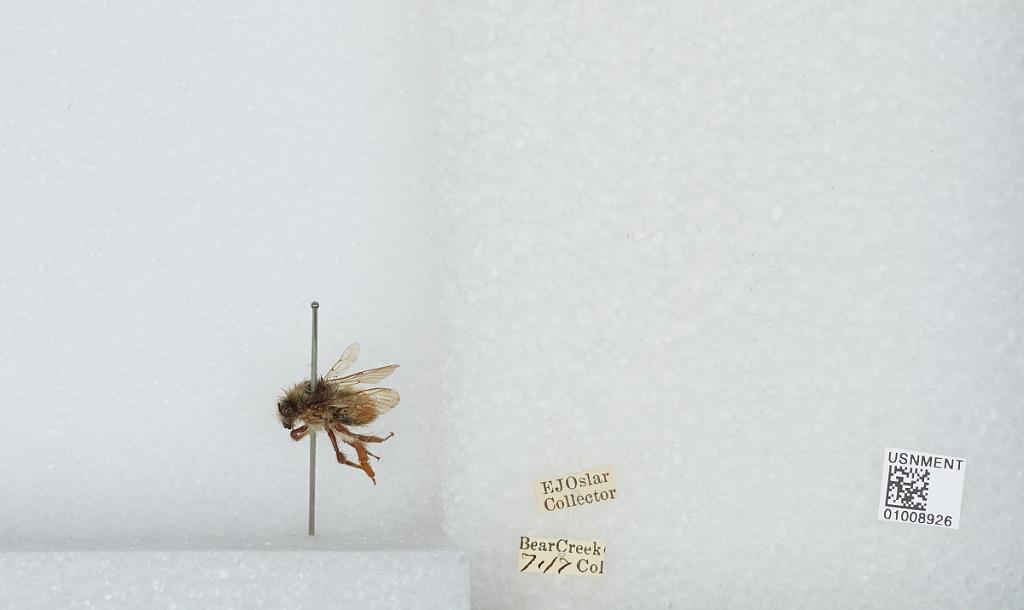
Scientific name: Bombus (Pyrobombus) flavifrons Cresson
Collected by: E. Oslar
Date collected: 1917-7-1
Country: United States
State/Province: Colorado
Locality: Bear Creek
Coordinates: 39.6636, -105.095